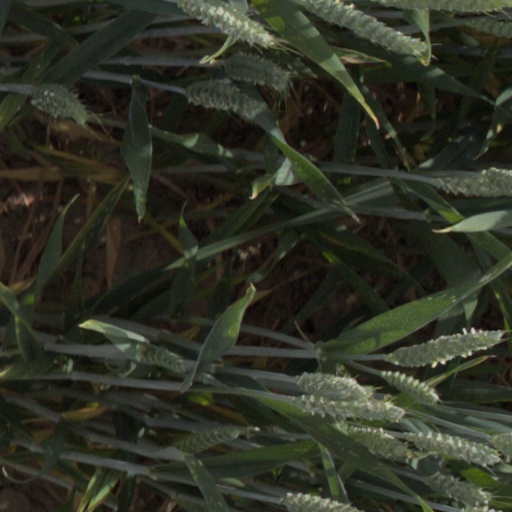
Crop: wheat